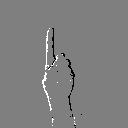
ASL letter: d